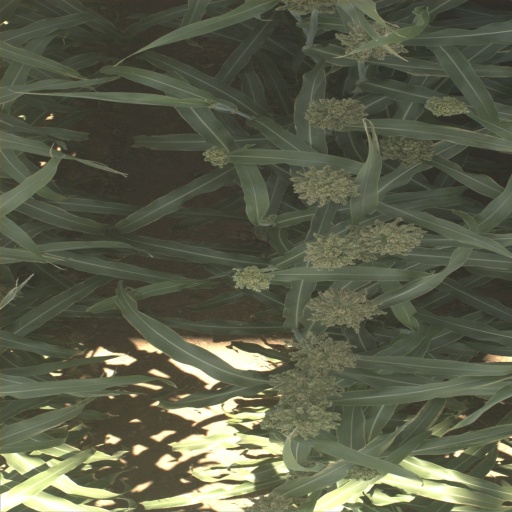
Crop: sorghum